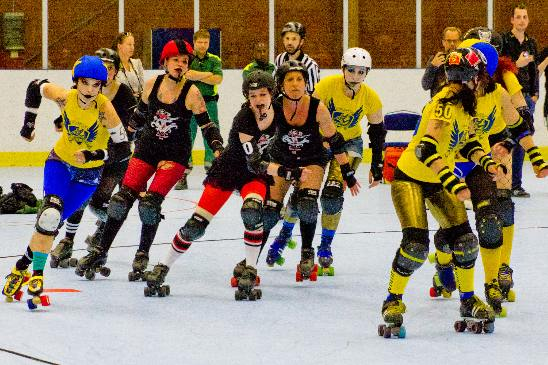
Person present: Yes